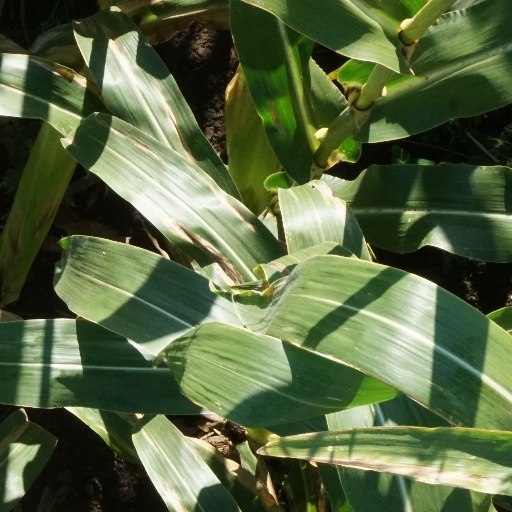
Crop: maize; corn